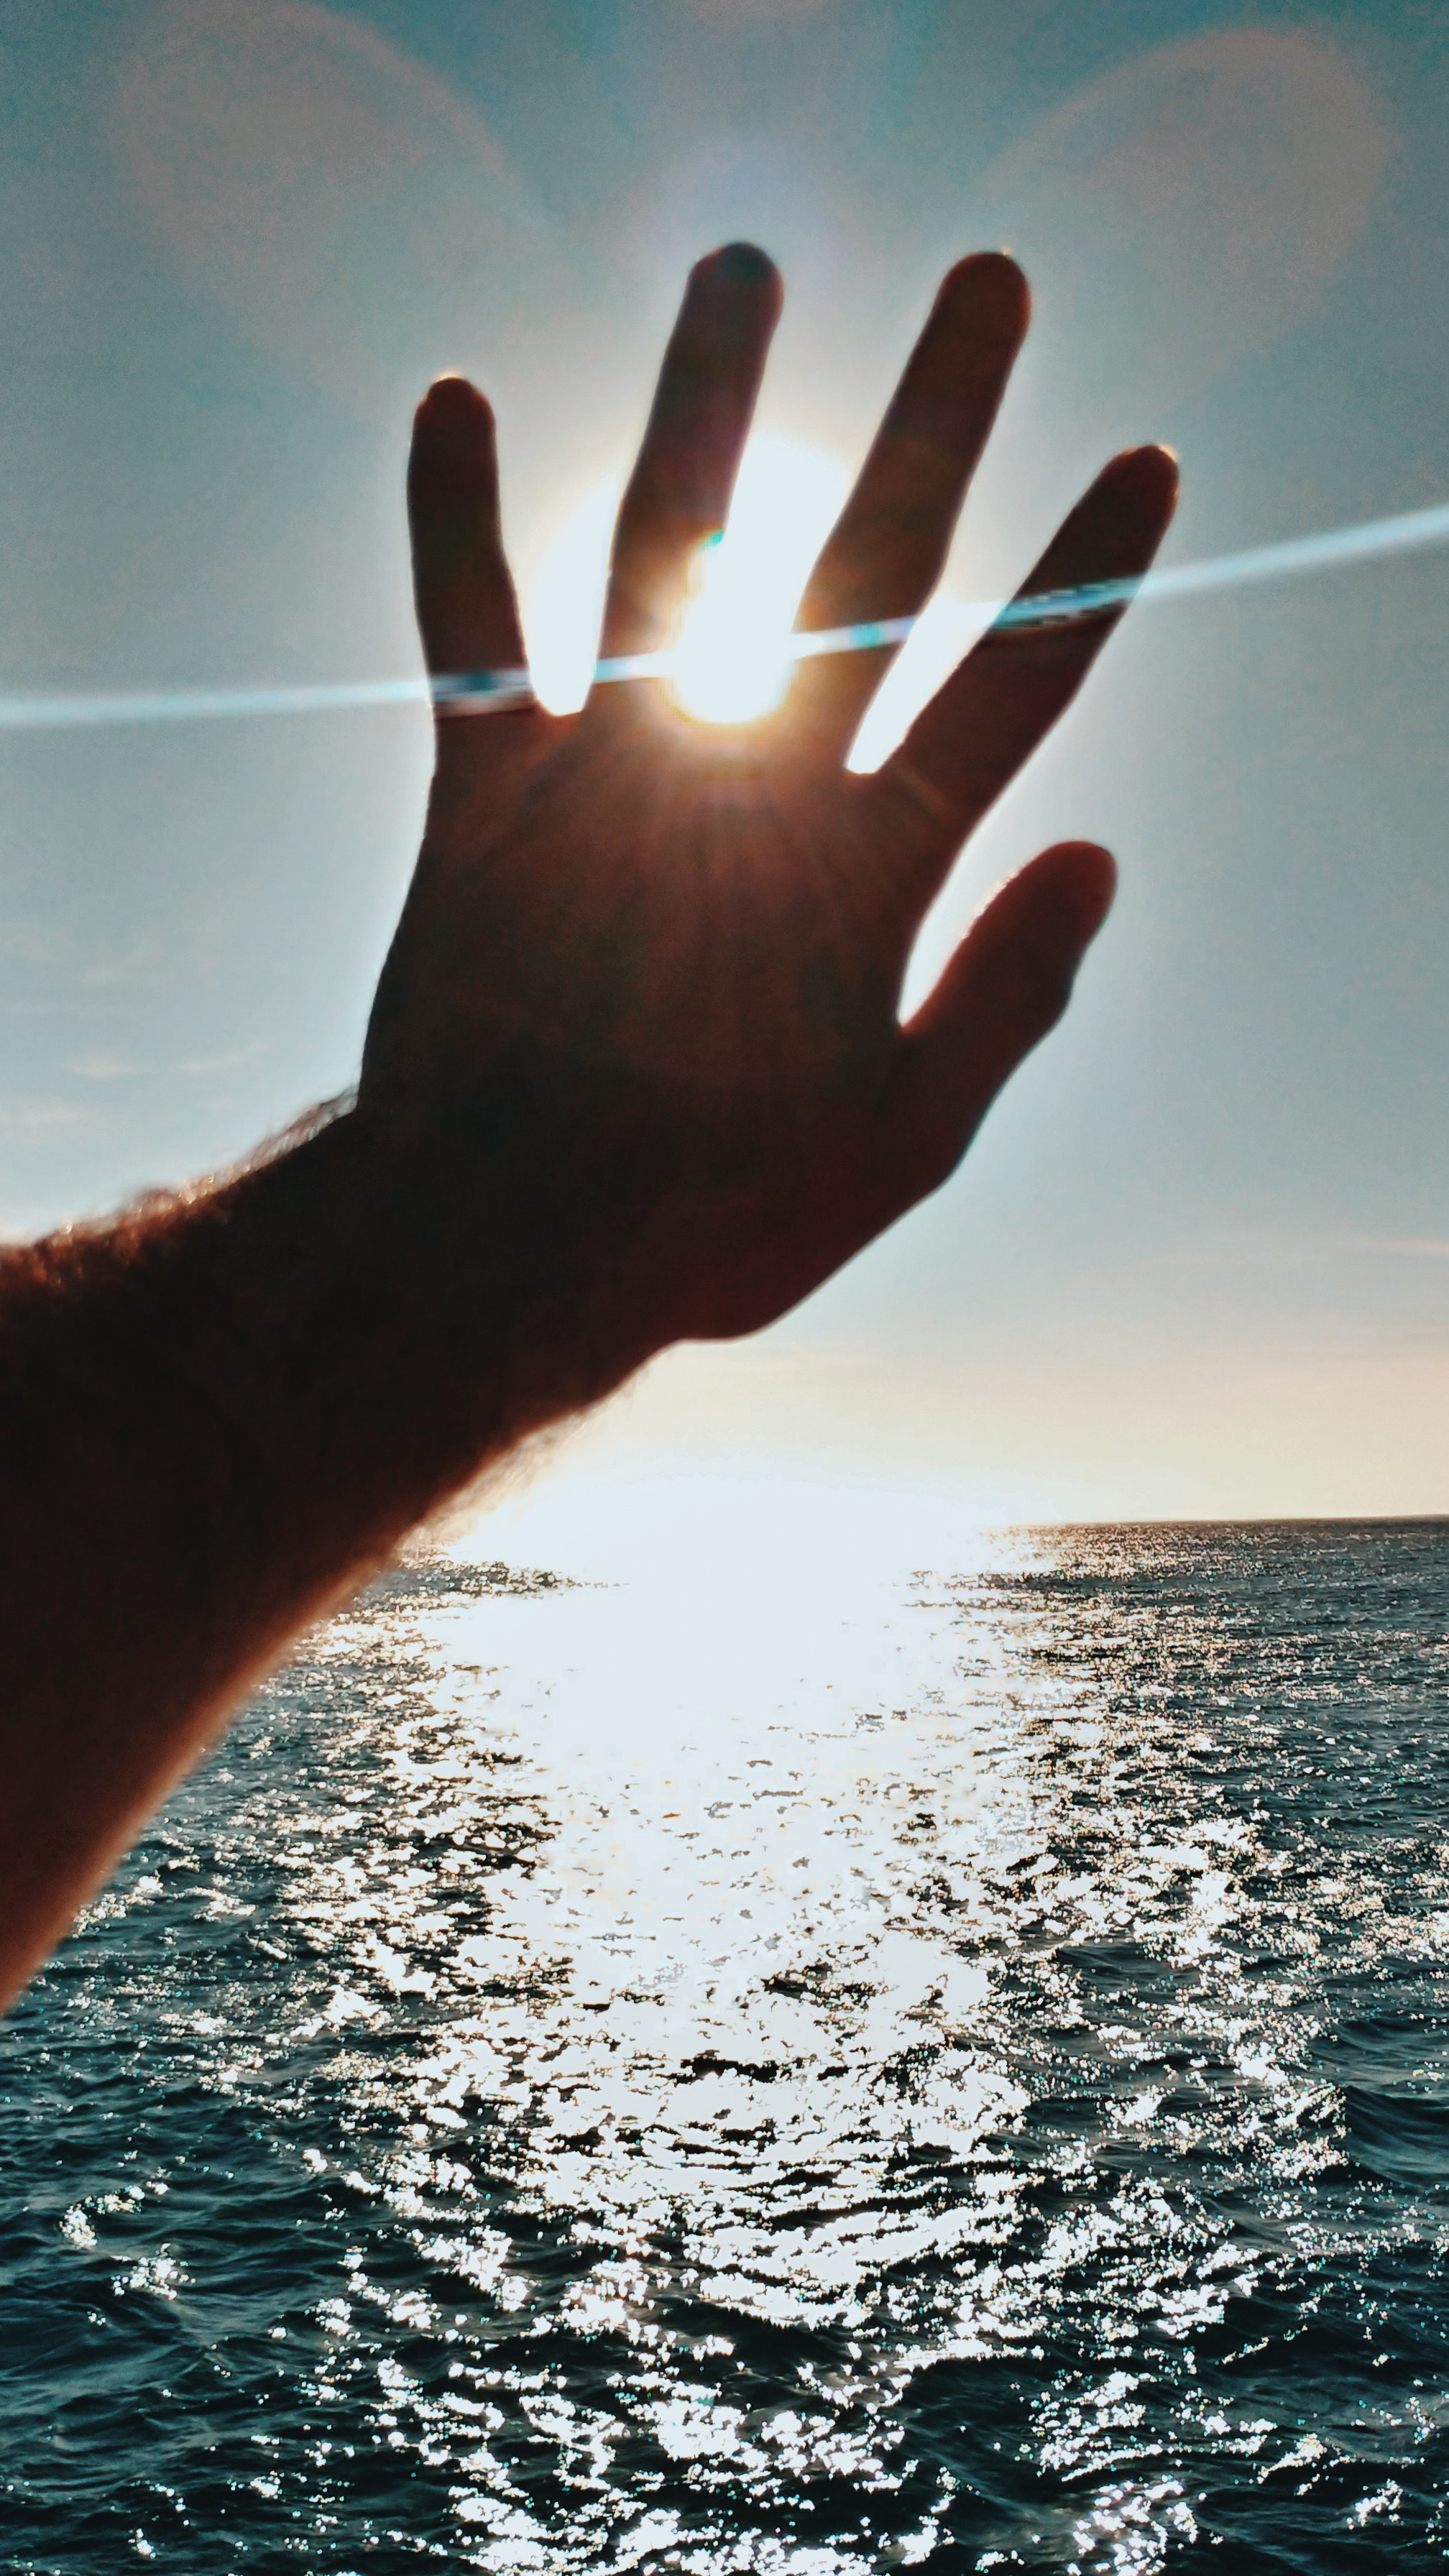
sky, water, hand, finger, light, sunlight, sea, horizon, gesture, arm, sun, cloud, summer, ocean, calm, vacation, photography, thumb, leisure, happy